Javier Saviola

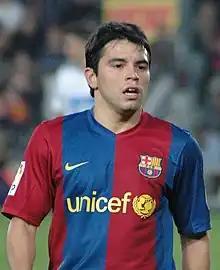
Saviola with Barcelona in 2007

Saviola's second year at the Camp Nou did not start well, as he only scored two goals in the first half of the season. Radomir Antić became the new coach after Louis van Gaal was fired, and he went on to net eleven goals in the latter half of the campaign; Frank Rijkaard was subsequently appointed as new manager for 2003–04, and the player scored 14 times in the league alone, but was deemed surplus at the club as was longtime attacking partner Patrick Kluivert.